The Jerks

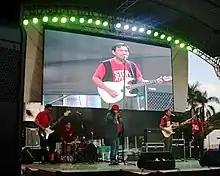
Philippine rock band The Jerks performing at a stage in Luneta Park on September 21, 2018, during a Martial Law anniversary protest rally.

The Jerks is a rock band from the Philippines formed in 1979, and perhaps, is the original alternative rock and blues band in the country. The band has undergone a lot of member changes and notably a lot of the previous members of the band are now certified icons themselves in the music scene. Members like Chickoy Pura, Nitoy Adriano, Jun Lopito, Angelo Villegas, and others have carved names in their respective niches. Other performers who have played with the Jerks are former Put3ska drummer Brutus Lacano as a session musician, and drummer Benjie Santos.